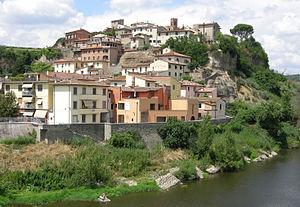
Capraia e Limite est une commune italienne de la ville métropolitaine de Florence dans la région Toscane en Italie.